The Addams Family (1964 TV series)

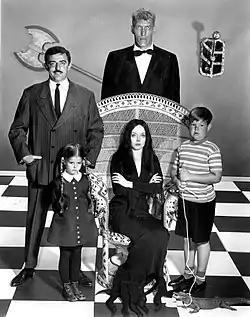
The main cast (clockwise from top left): Gomez (John Astin), Lurch (Ted Cassidy), Pugsley (Ken Weatherwax), Morticia (Carolyn Jones), and Wednesday (Lisa Loring).

These relatives made appearances on the show, but members of the family mentioned other relatives in each of the episodes: